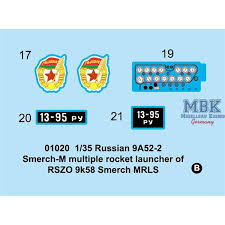
Label: Self Propelled Artillery